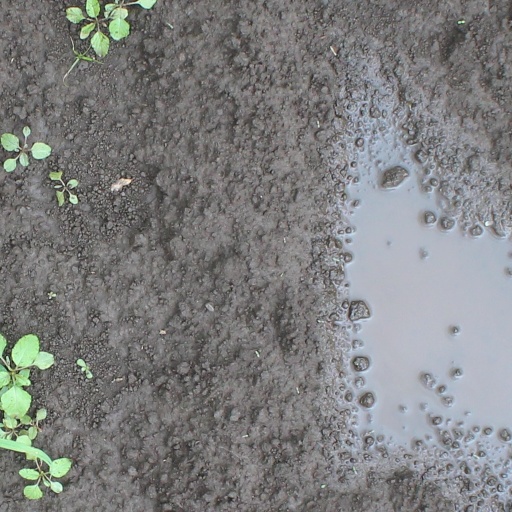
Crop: soybean